Sky position (RA, Dec in degrees): 194.071, 2.337
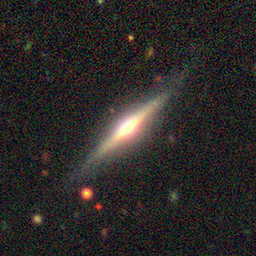
Galaxy morphology: Edge-on Galaxies with Bulge